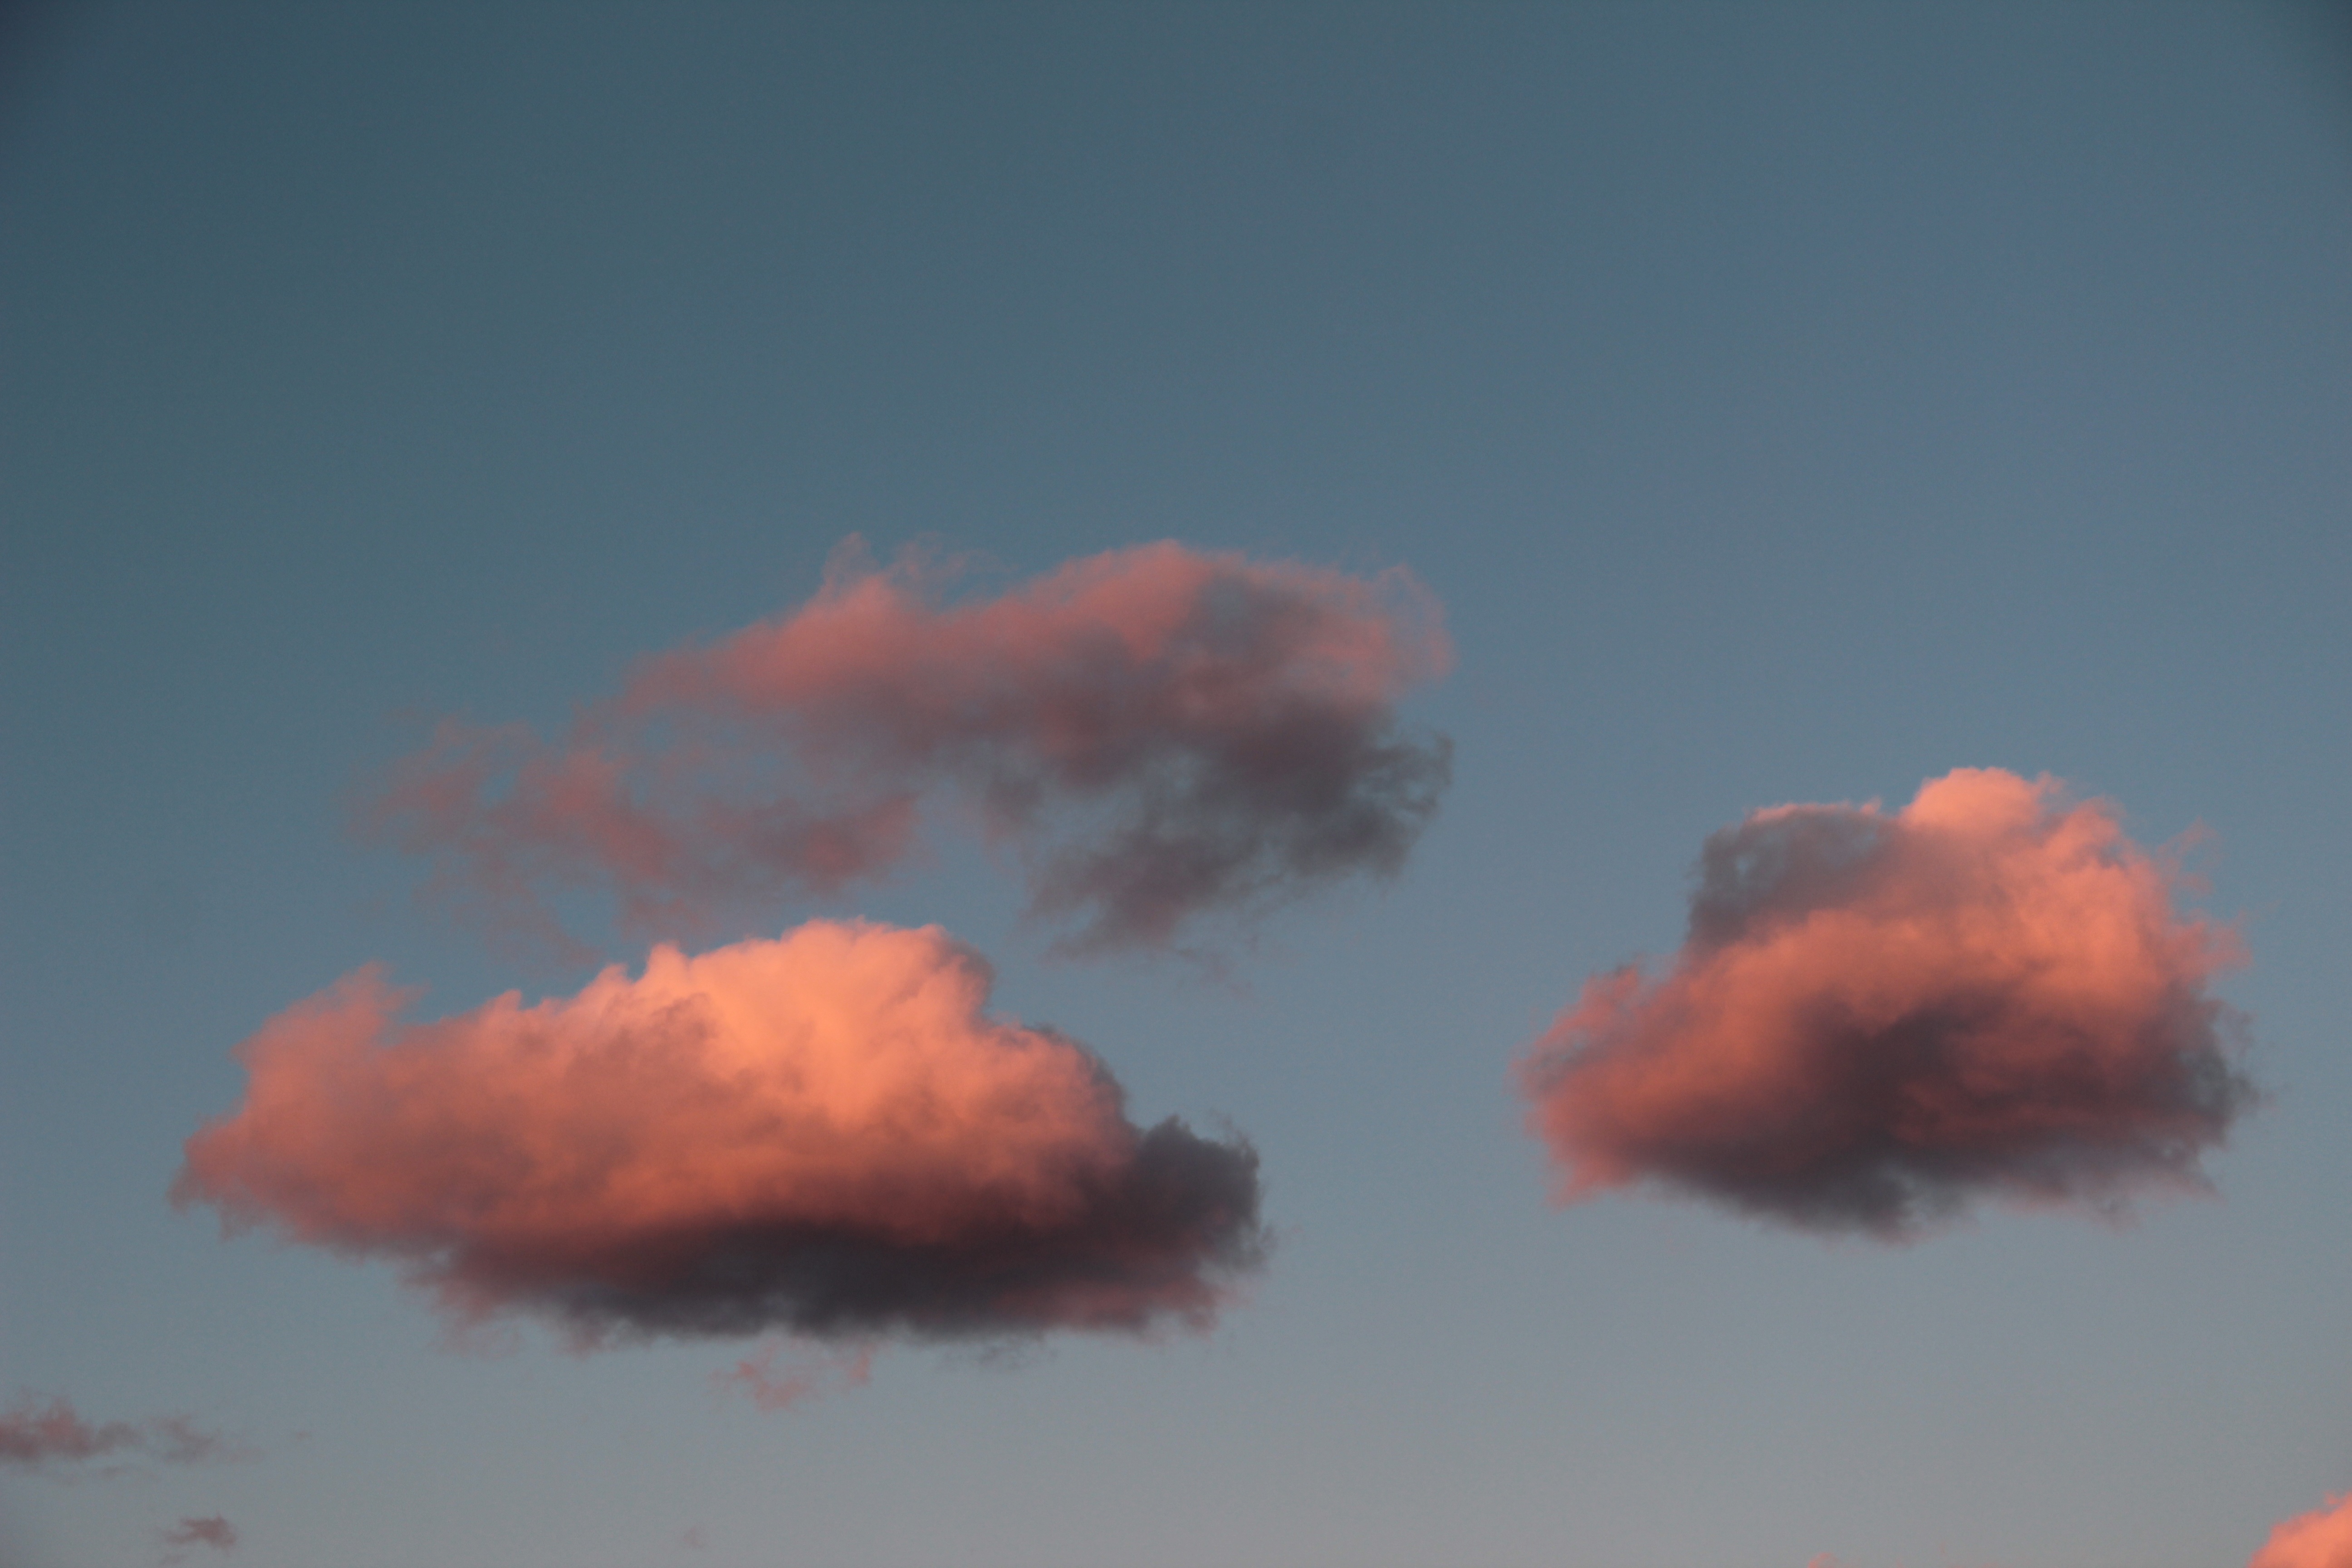
cloud, sky, sunset, atmosphere, cumulus, clouds, rosa, afterglow, meteorological phenomenon, atmosphere of earth, geological phenomenon